Bulbophyllum exiguum

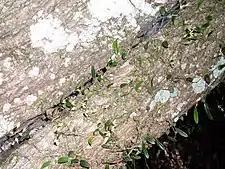
Habit, on a grey myrtle in the Royal National Park

"Bulbophyllum exiguum" is a small, epiphytic or lithophytic orchid with small, roughly spherical pseudobulbs, usually 5 to 10 mm in length which taper towards the leaf. Each pseudobulb carries one leaf, about 25 to 30 mm long but greatly variable. The flowers are small and creamy white to yellow, and have sepals roughly twice as long as the petals. Flowers are borne on a thin flower stalk which usually carries up to three flowers and emerges from the base of a pseudobulb, but sometimes comes from the rhizome between bulbs. The bulbs occur either relatively evenly spaced along a rhizome or clustered together, the latter occurring mainly when plants are young. Flowers are produced between March and May.